Hero and Leander

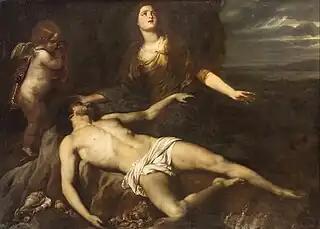
"Hero laments the dead Leander" by Jan van den Hoecke

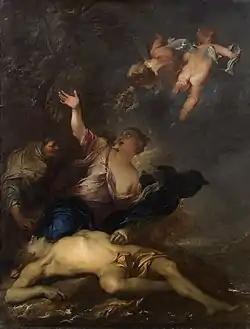
"Hero mourns the dead Leander" by Gillis Backereel

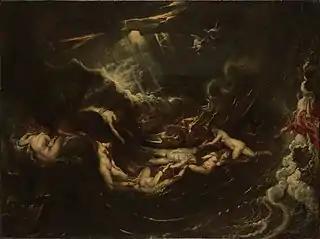
"Hero and Leander" by Peter Paul Rubens, c. 1604

"Leander, he would have lived many a fair year, though Hero had turned nun, if it had not been for a hot midsummer night; for, good youth, he went but forth to wash him in the Hellespont and being taken with the cramp was drowned and the foolish coroners of that age found it was 'Hero of Sestos.' But these are all lies: men have died from time to time and worms have eaten them, but not for love."